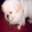
Label: dog